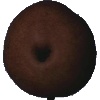
Label: Pear Kaiser 1